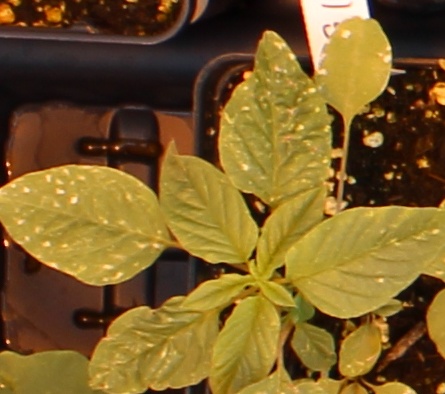
Label: Palmer Amaranth